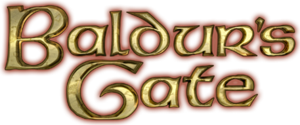
Baldur's Gate (serie)
Baldur's Gate-serien er et franchise af computerrollespil i Forgotten Realms, et Dungeons & Dragons-univers. Serien blev genoplivet i 2012 med en HD remake af det originale Baldur's Gate som benytter en opdateret version of Infinity Engine-motoren.